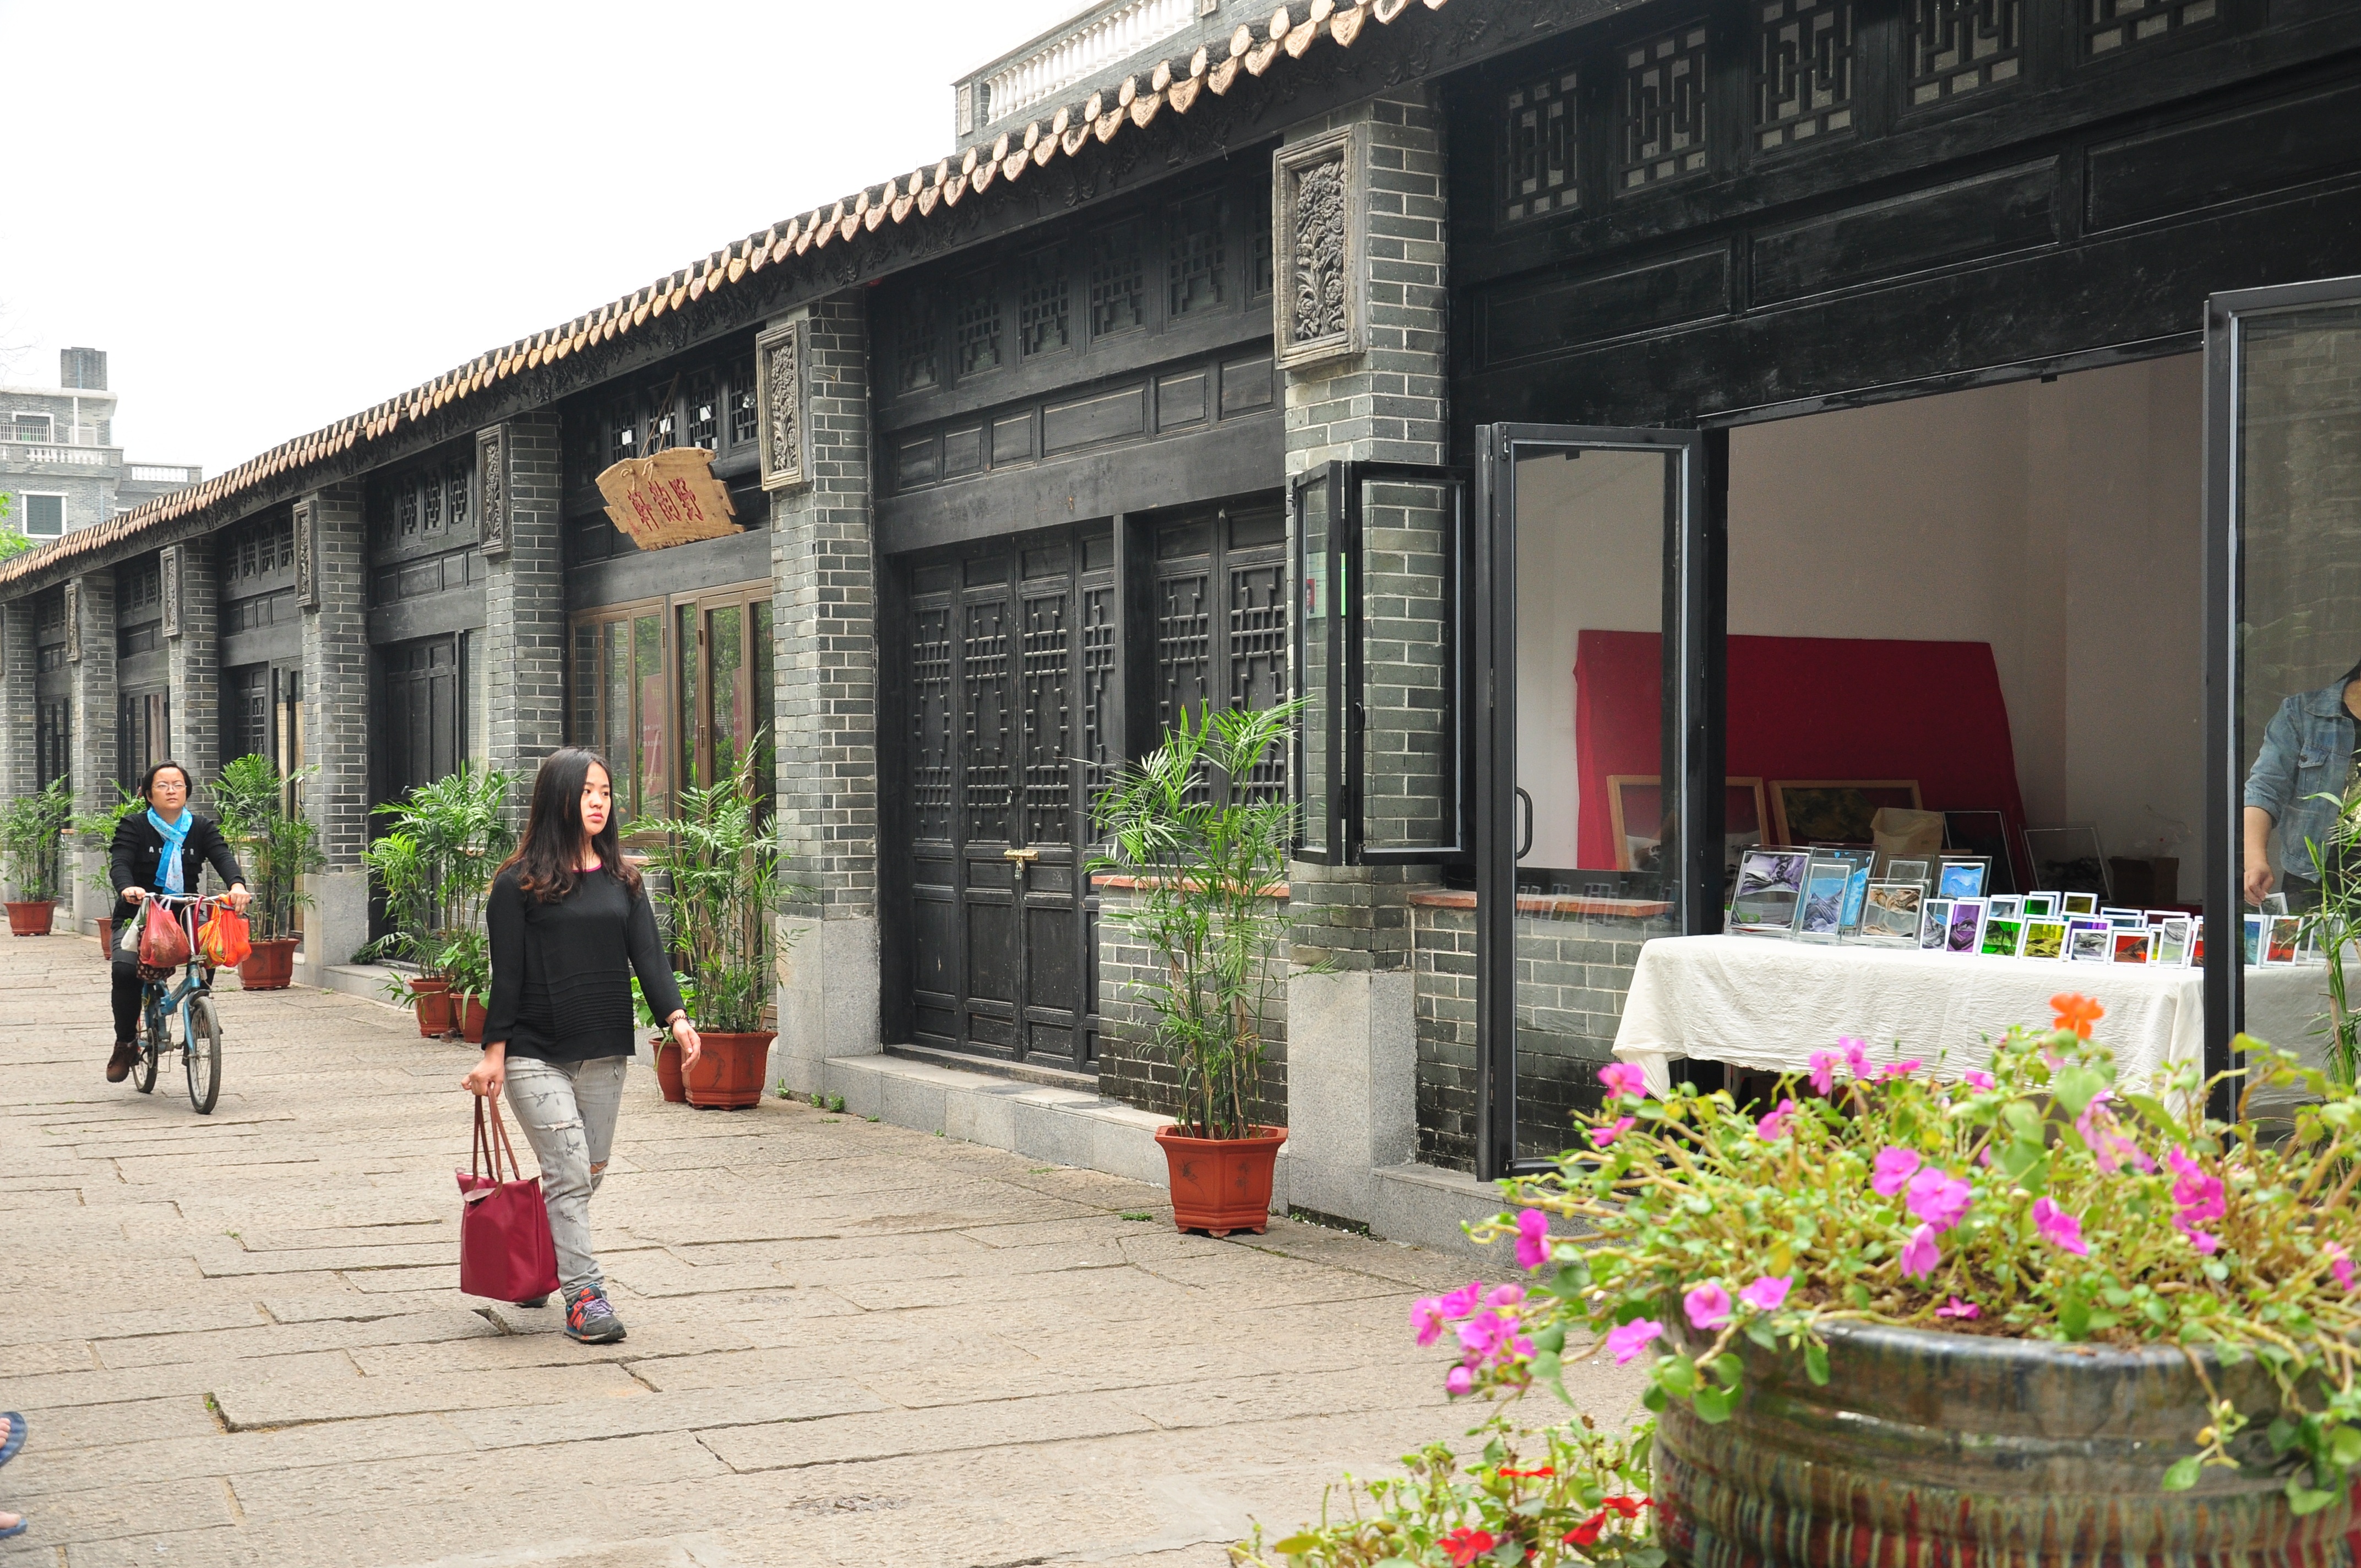
plaza, tourism, street art, canton, huangpu old port